Stanisław Wiechowicz

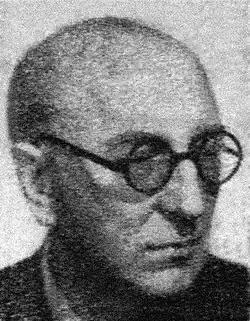

Stanisław Wiechowicz (27 November 1893 – 12 May 1963) was a Polish composer, music conductor, music educator and music critic.